Mass in B minor structure

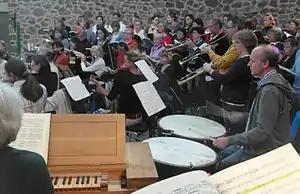
players of the Baroque orchestra L'arpa festante rehearsing with a choir, with part of the continuo organ's keyboard in the foreground, three players of natural trumpets standing on the right, the timpani player sitting between them and the organ, flauti traversi in the background

The work is scored for five vocal soloists, chorus and orchestra. Its movements are listed in a table with the scoring of voices and instruments, key, tempo marking, time signature and source. The movement numbering follows the Bärenreiter edition of the Neue Bach-Ausgabe (NBA), first in a consecutive numbering (NBA II), then in a numbering for the four individual parts (NBA I).